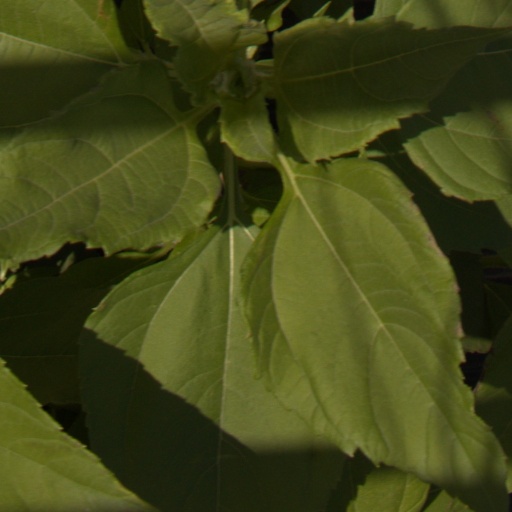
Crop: Jerusalem artichoke